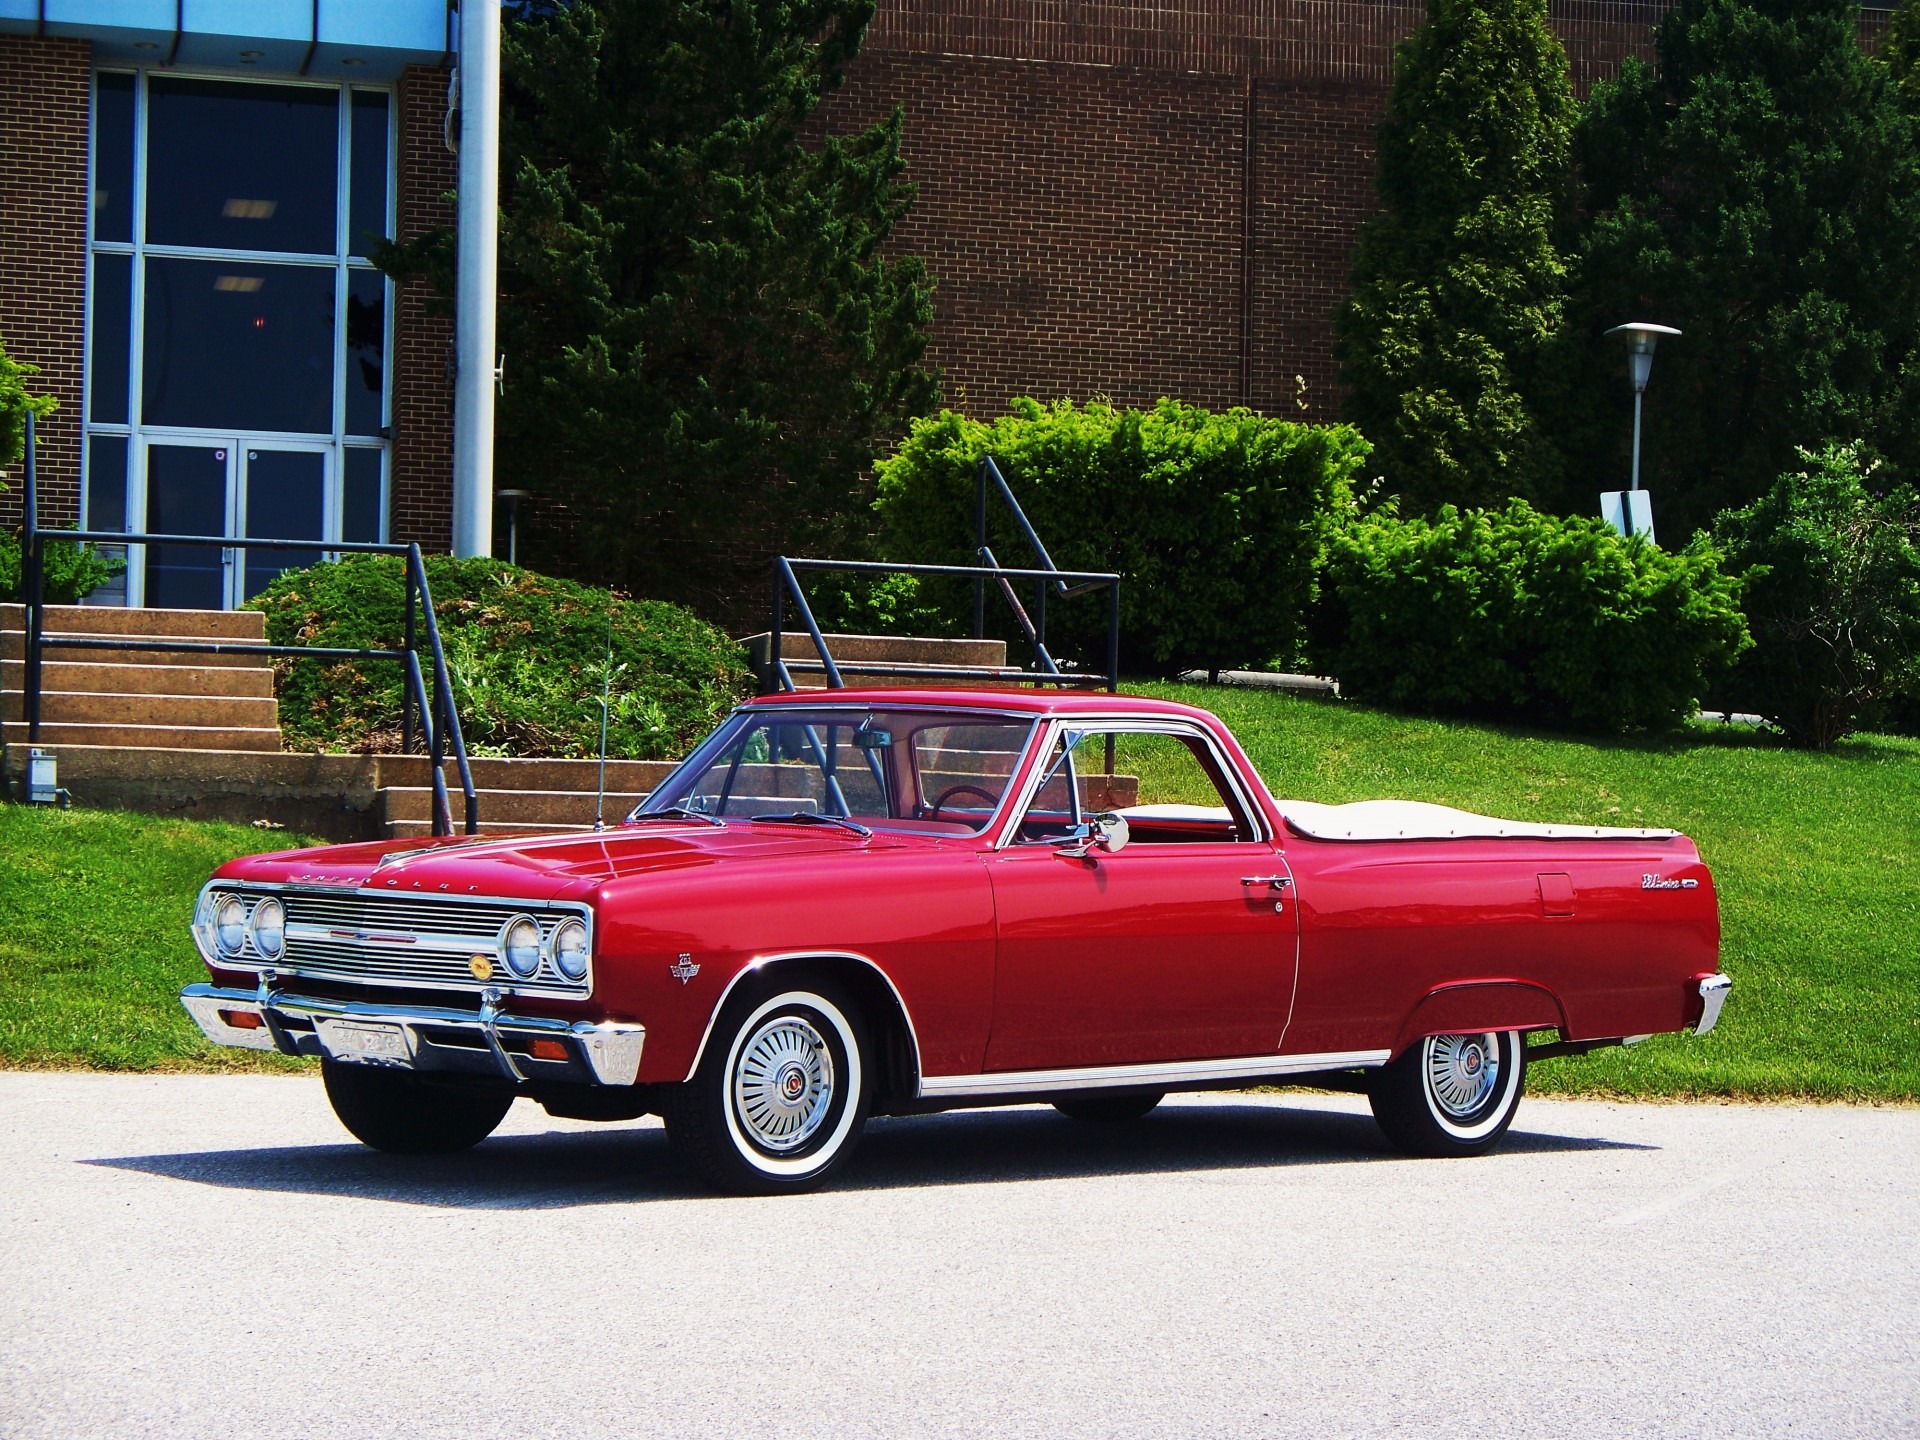
car, vintage, antique, old, truck, vehicle, sedan, chevrolet, chevy, coupe, restored, antique car, pick up, land vehicle, automobile make, automotive exterior, luxury vehicle, full size car, el camino